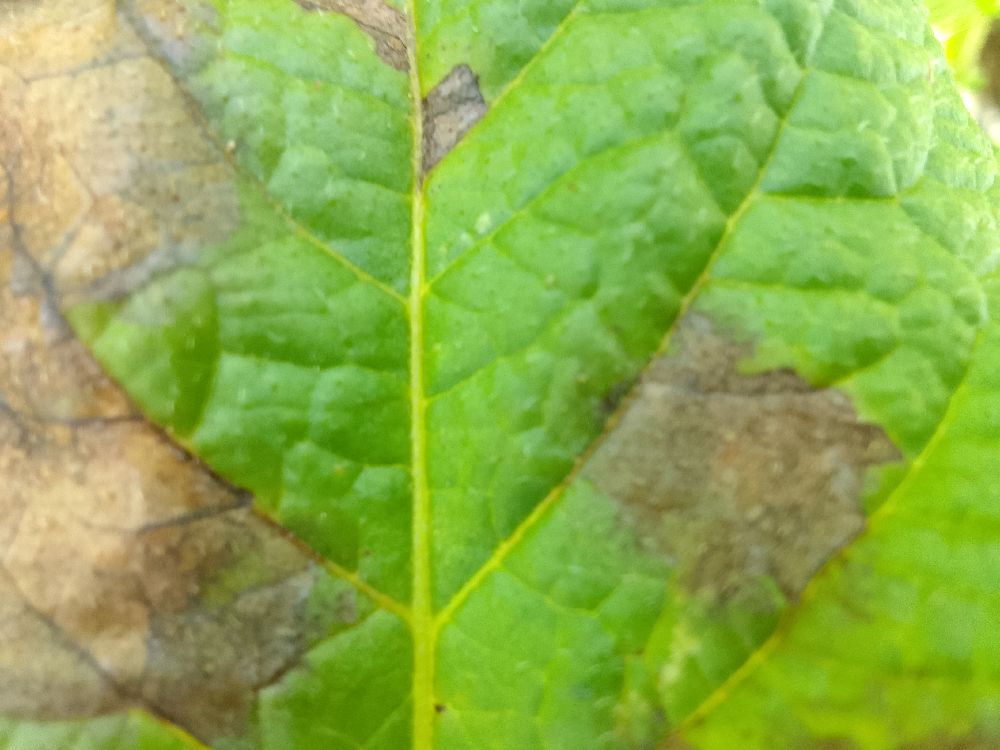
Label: Late blight